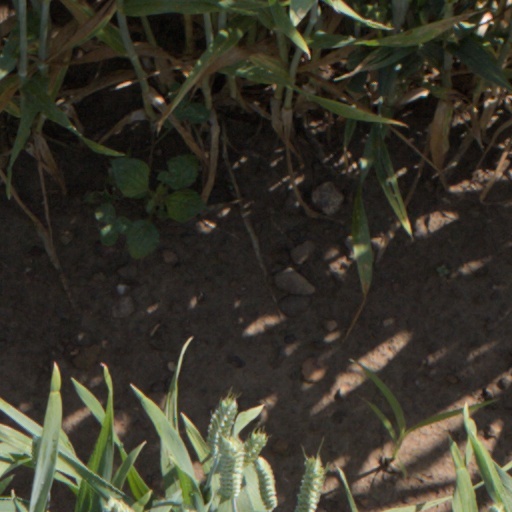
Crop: wheat